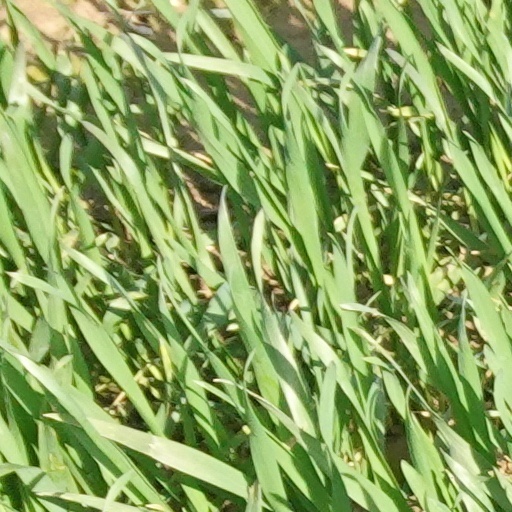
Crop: wheat